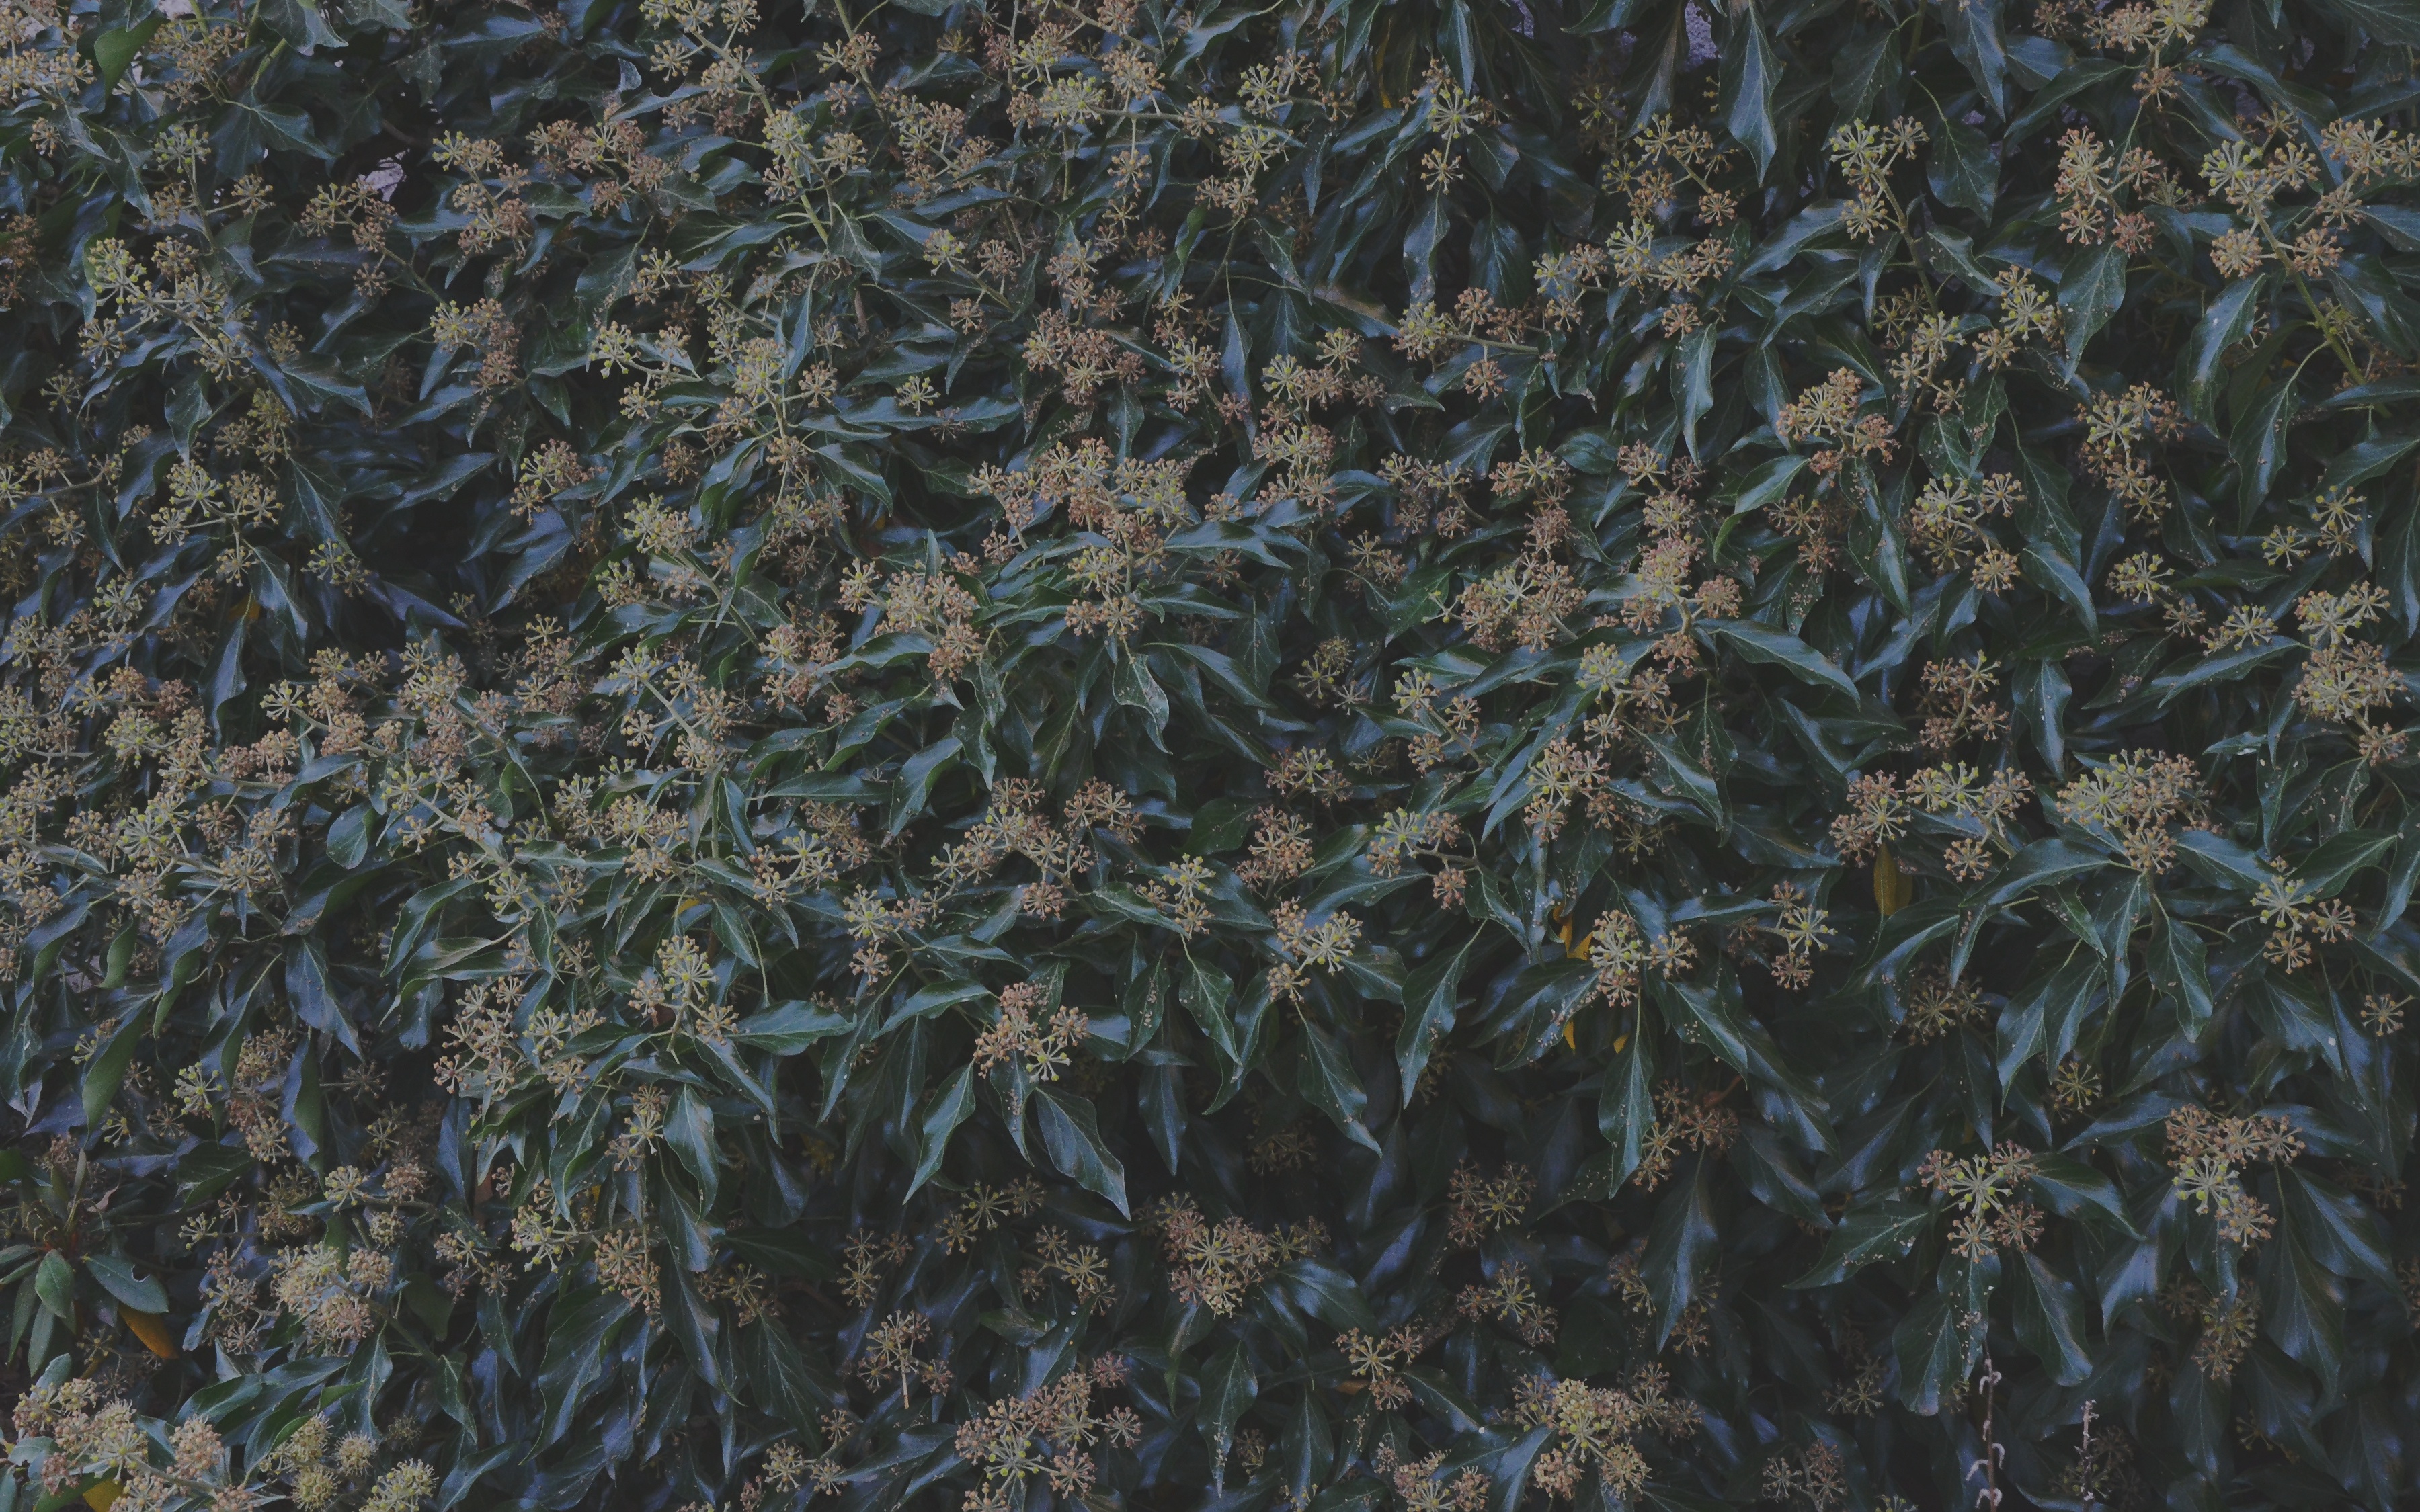
tree, plant, leaf, flower, pattern, botany, flora, material, design, flooring